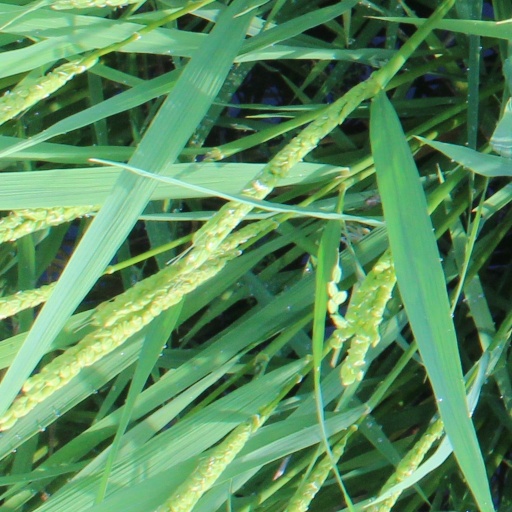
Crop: rice